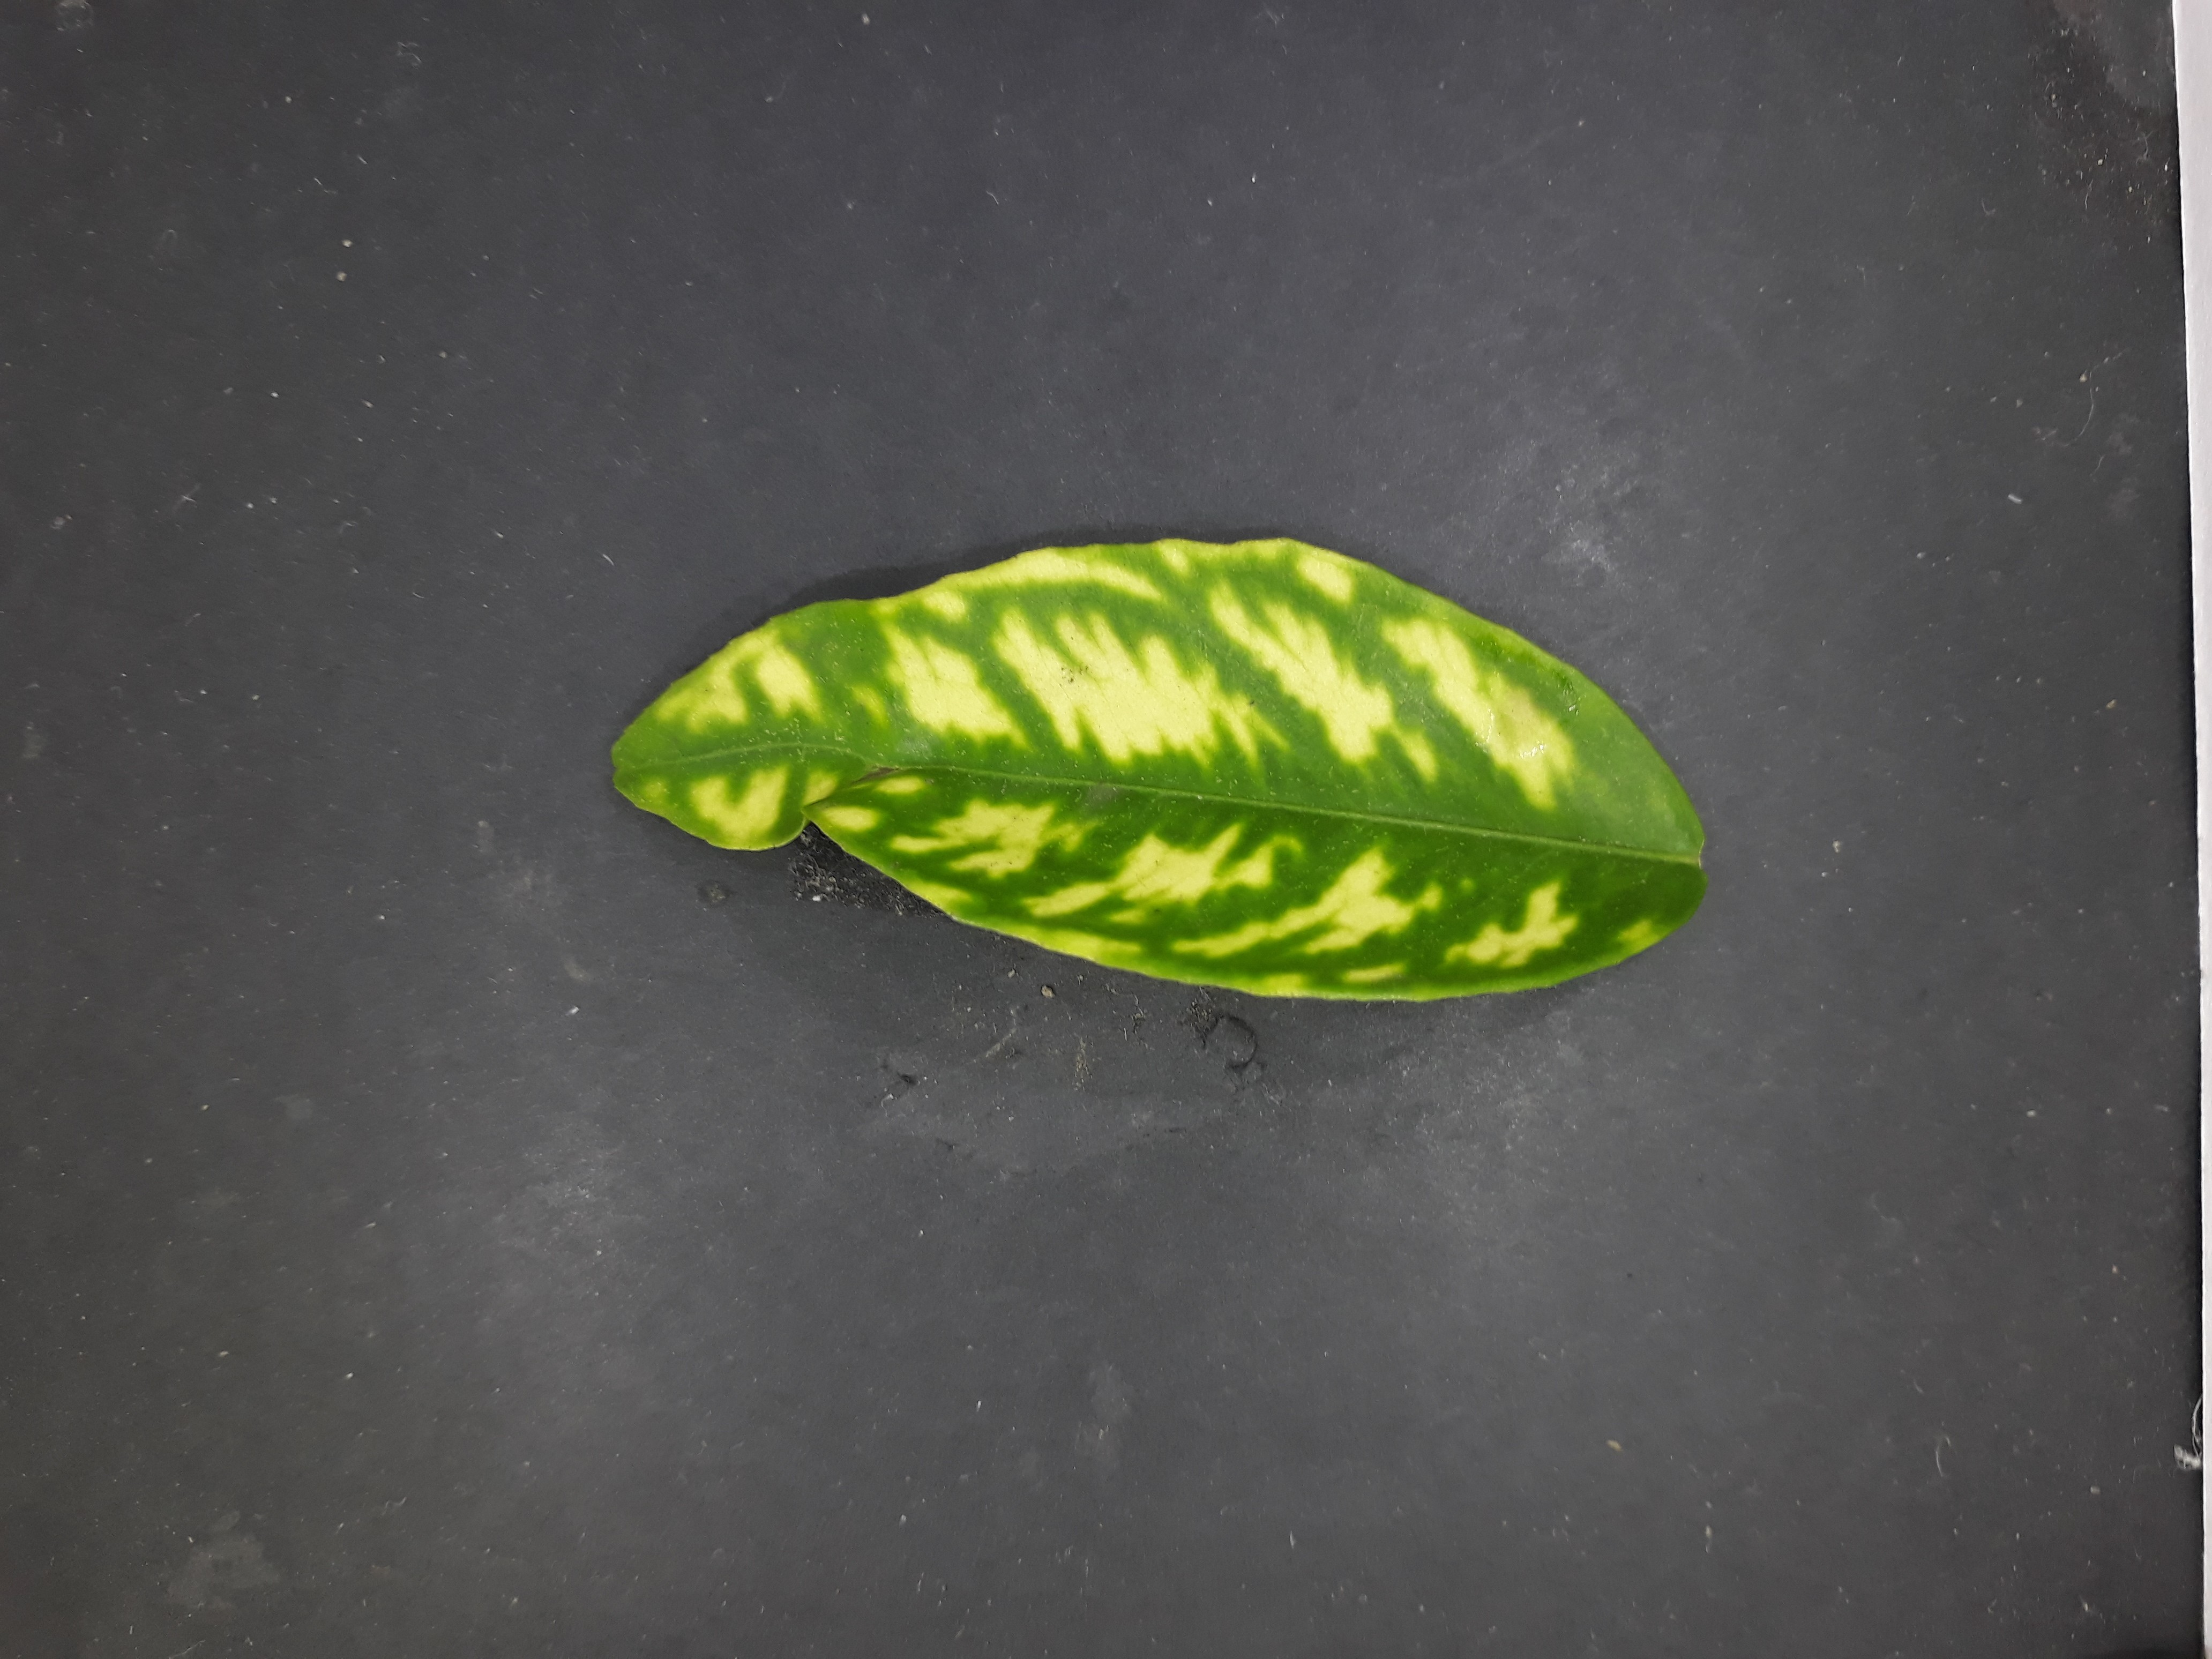
Label: Zinc deficiency (Zn)